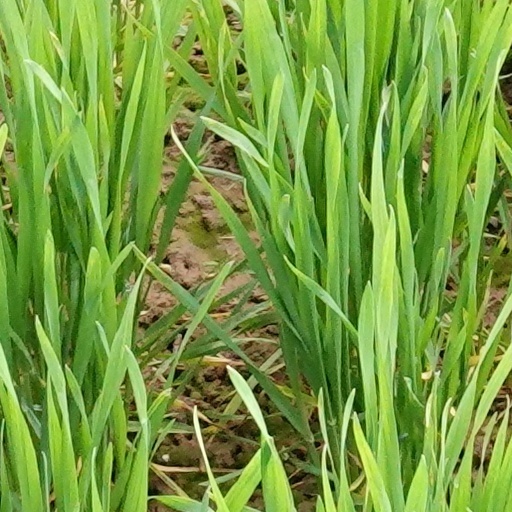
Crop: wheat